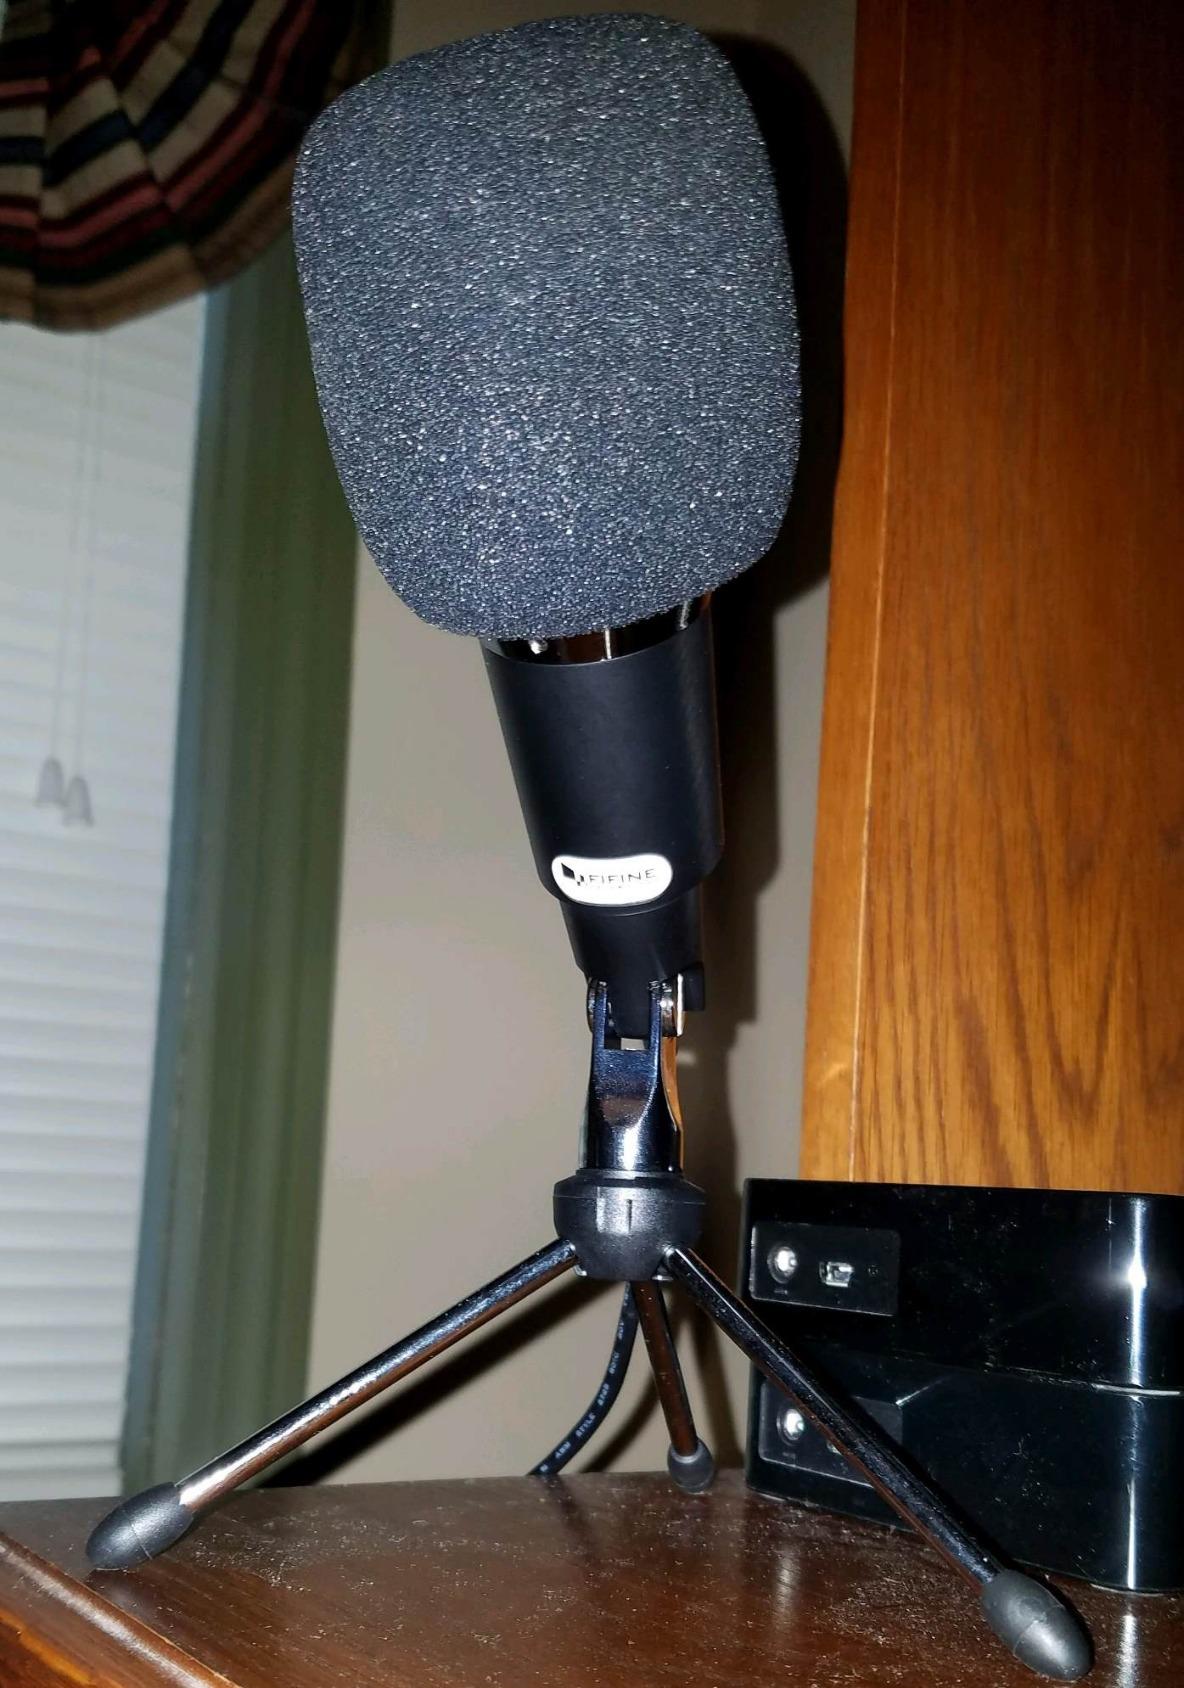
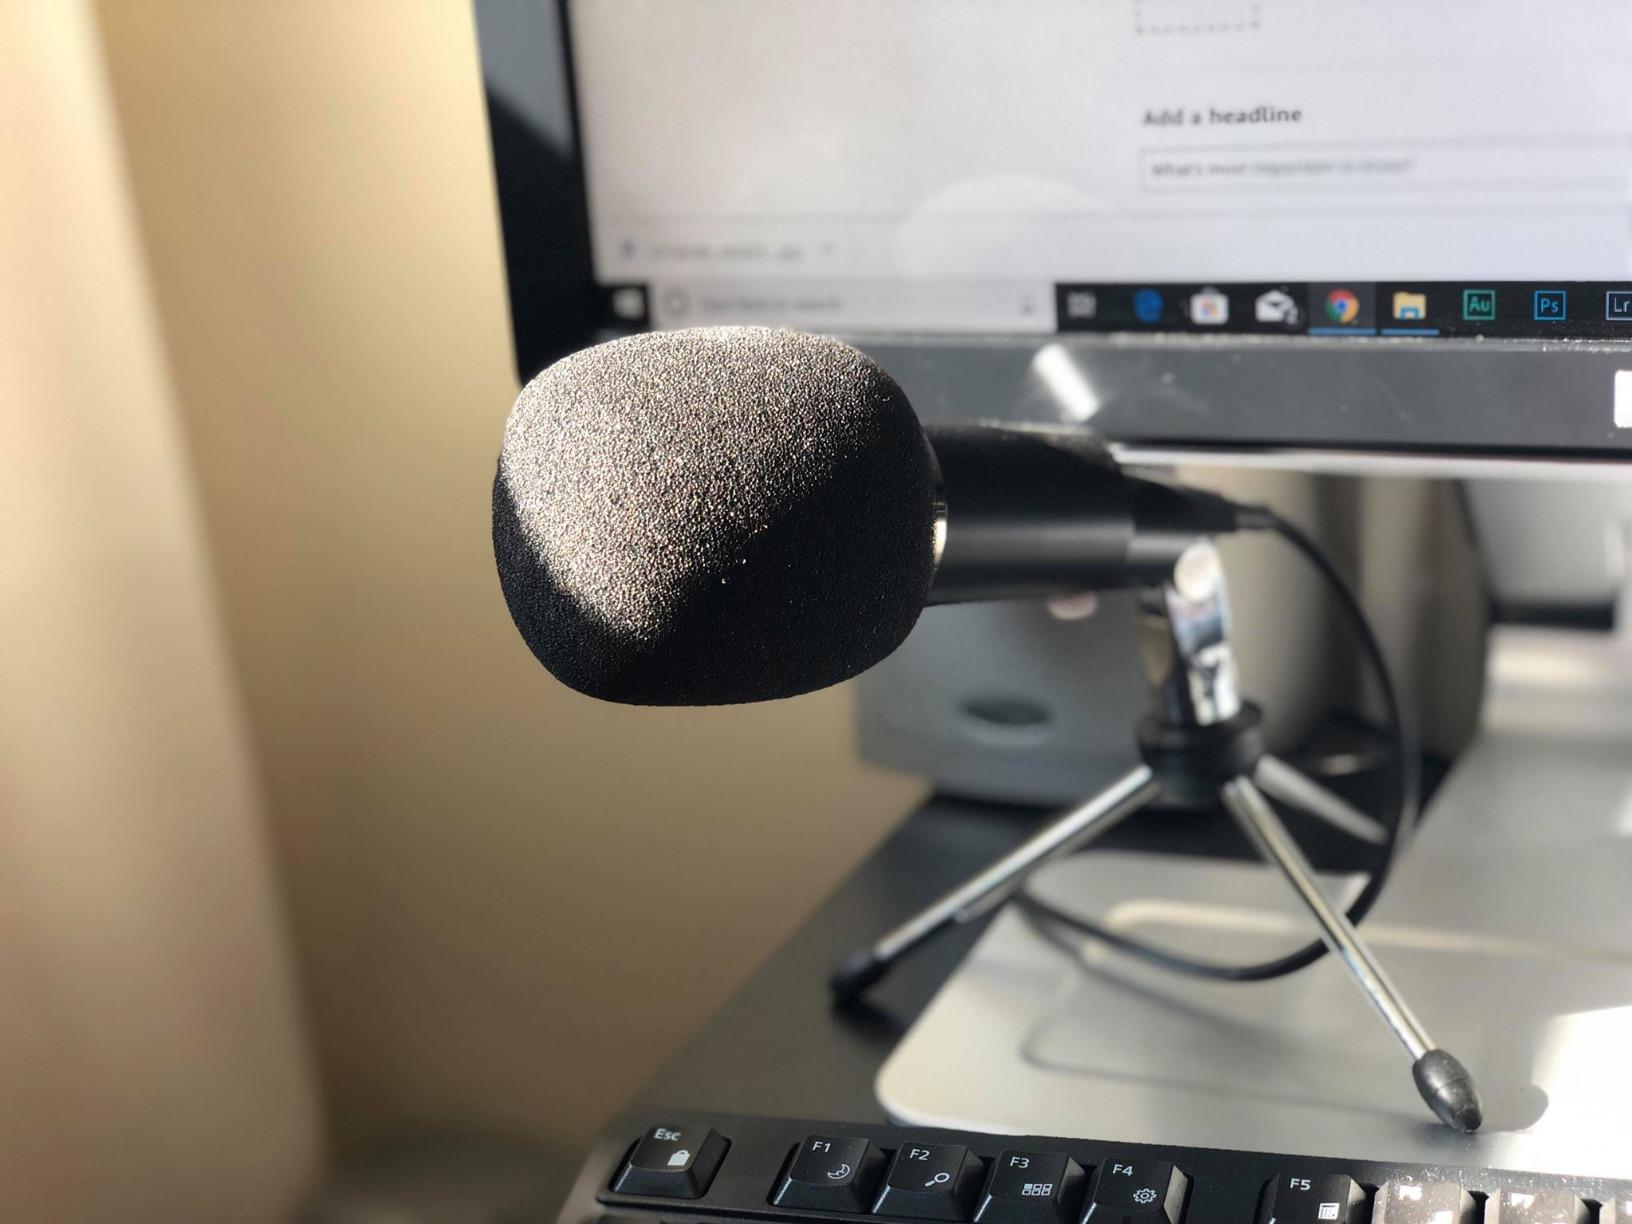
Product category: microphone
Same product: yes